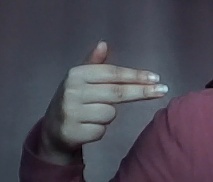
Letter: ghain